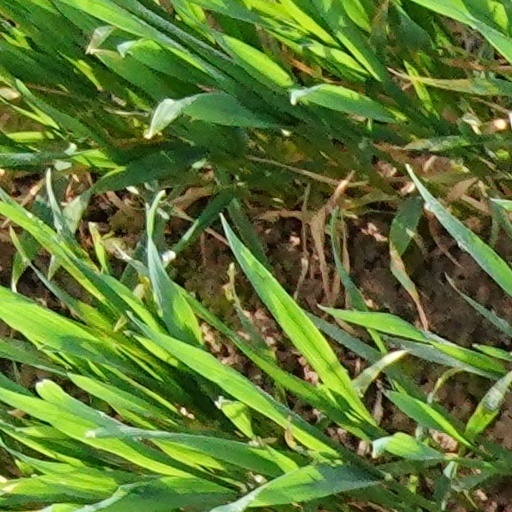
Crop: wheat